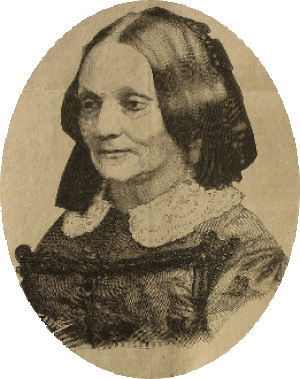
Marie-Julienne-Elisa Grimailh, devenue après son mariage Élisa Lemonnier (née le 24 mars 1805 à Sorèze et morte le 5 juin 1865 (à 60 ans) à Paris) est une éducatrice française, considérée comme la fondatrice de l’enseignement professionnel pour les femmes.
Le féminisme est un ensemble de mouvements et d'idées philosophiques qui partagent un but commun : définir, promouvoir et atteindre l'égalité politique, économique, culturelle, sociale et juridique entre les femmes et les hommes. Le féminisme a donc pour objectif d'abolir, dans ces différents domaines, les inégalités homme-femme dont les femmes sont les principales victimes, et ainsi de promouvoir les droits des femmes dans la société civile et dans la vie privée.